Hedeby Viking Museum

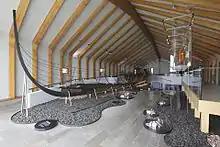
The Hedeby 1 longship

The Hedeby Viking Museum is a museum near the site of Hedeby, a former medieval city in Schleswig-Holstein, Germany focusing on the Viking Age history of the region. While the region is now in modern Germany, it was once the oldest city in Denmark until it was ceded in 1864. The museum, located in the Busdorf municipality, features reconstructions of various Viking Age dwellings and ships and houses numerous artifacts discovered during the ongoing archaeological research of the area.